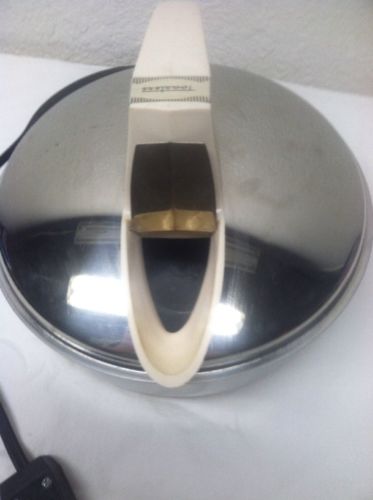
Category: kettle